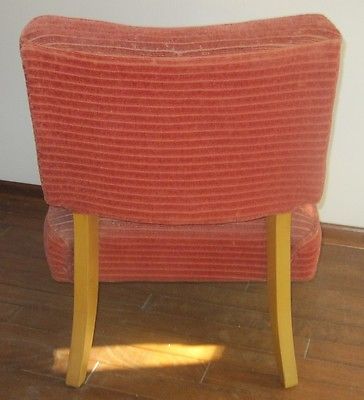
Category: chair